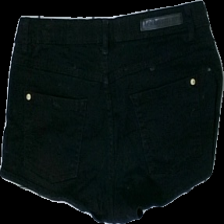
View: back
Type: Shorts
Category: Children
Brand: Lab Industries (Kappahl)
Colors: Black
Material: 71% cotton, 29% viscose
Cut: Regular
Size: 158
Season: All
Trend: Denim
Stains: Minor
Damage: Stained
Damage location: middle center
Price range: <50
Recommended usage: Export
Description: Basic black denim shorts for children
Comment: Washed out